Ragtime Cowboy Joe

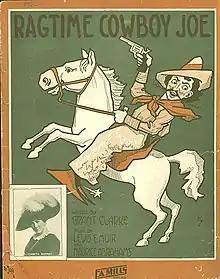
1912 sheet music

"Ragtime Cowboy Joe" is a popular western swing song. The lyrics were written by Grant Clarke and the music was composed by Lewis F. Muir and Maurice Abrahams. It was copyrighted and published in 1912 by F.A. Mills.